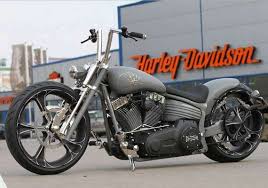
Vehicle type: Motorcycles